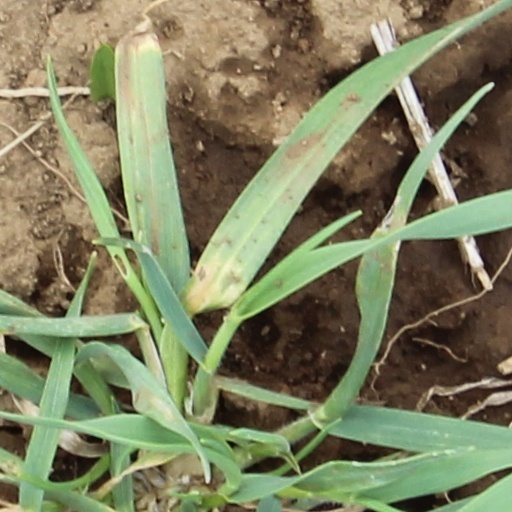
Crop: wheat